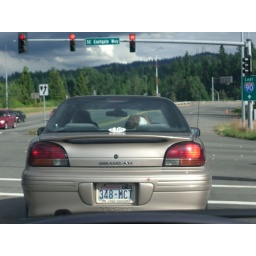
A big dog in the back of the car